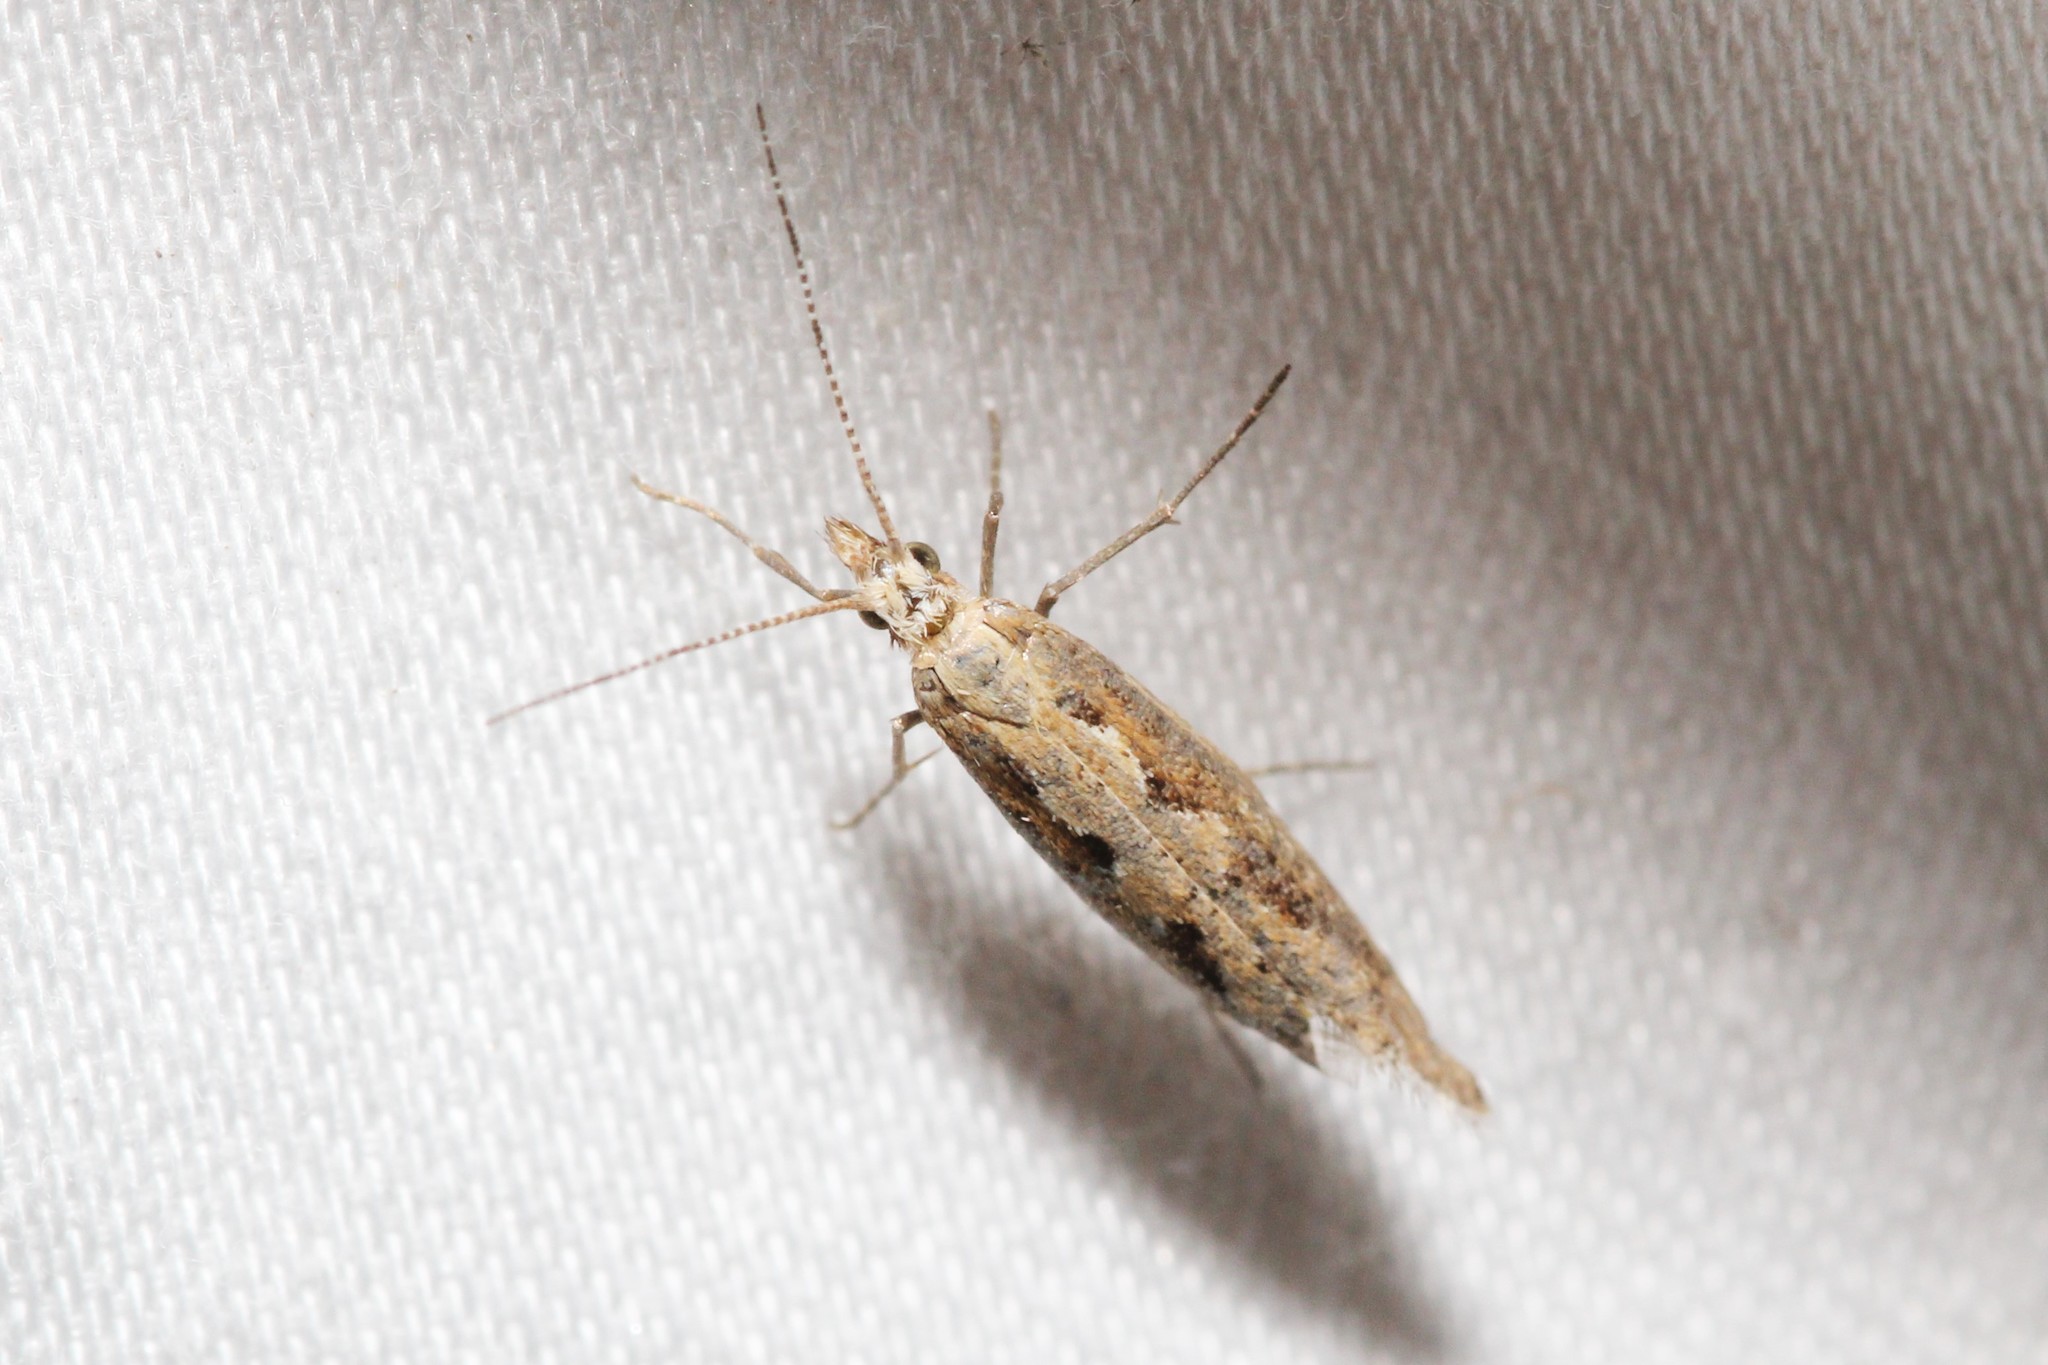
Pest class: diamondback_moth